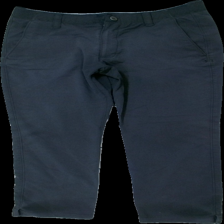
View: front
Type: Trousers
Category: Men
Brand: Not in the list
Brand text on label: under armour
Colors: Blue
Material: 77% nylone 23% polyester
Cut: Regular
Season: All
Damage location: middle left
Damage 2 location: bottom center
Damage 3 location: top center
Price range: 50-100
Recommended usage: Reuse
Description: blå byxor